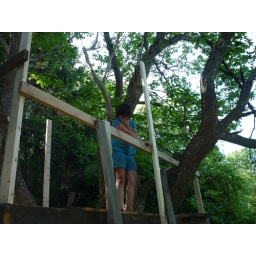
Rachel in tree house